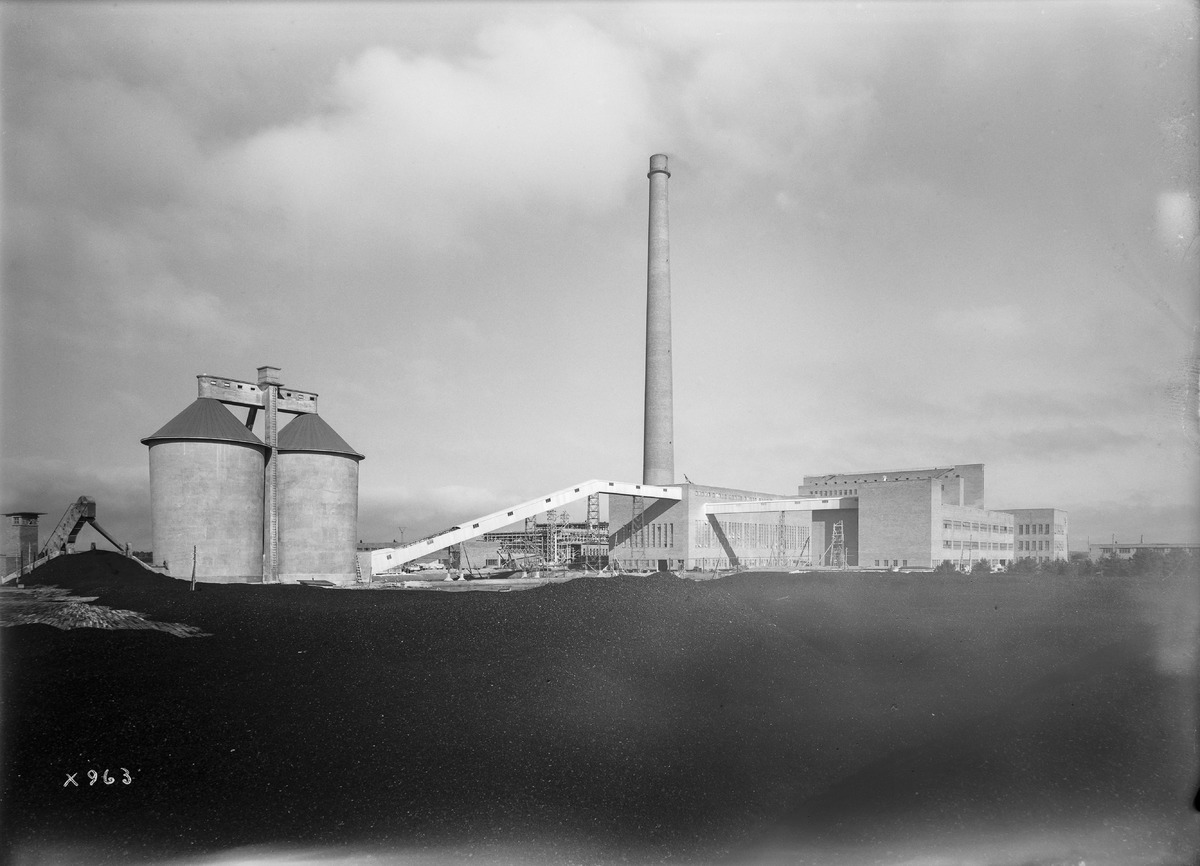
Oulu Oy:n Nuottasaaren tehtaat
The factories of Oulu Oy at Nuottasaari
sisällön kuvaus: Oulu Oy:n Nuottasaaren tehtaitten tehdasrakennuksia 10.10.1937. Kuvassa valmiita ja rakenteilla olevia rakennuksia. content description: Buildings of the factories of Oulu Oy at Nuottasaari on October 10, 1937. Both finished and unfinished buildings in the picture.
Vuosi: 1937
Paikka: Suomi, Oulu, Suomi, Pohjois-Pohjanmaa, Oulu
Aiheet: Oulu Oy; Nuottasaari; ulkokuva; metsäteollisuus; puunjalostus; tehtaat; teollisuusrakennukset; forest industry; wood processing; factories; industrial buildings